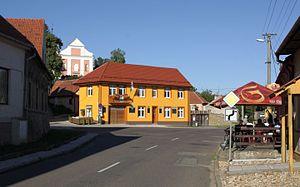
Velké Hostěrádky est une commune du district de Břeclav, dans la région de Moravie-du-Sud, en République tchèque. Sa population s'élevait à 487 habitants en 2017.